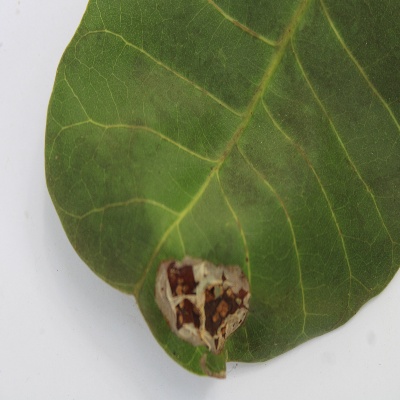
Crop: Cashew
Condition: leaf miner